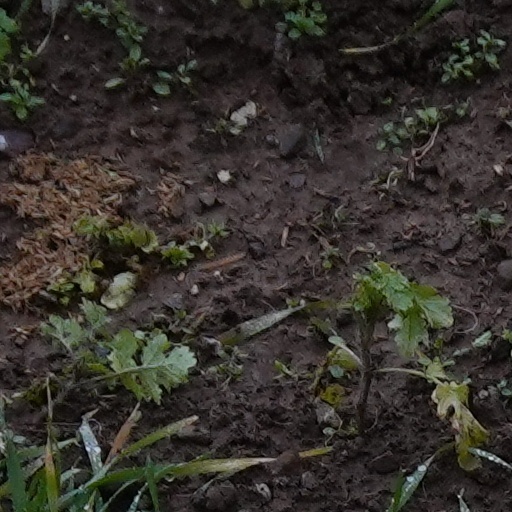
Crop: wheat